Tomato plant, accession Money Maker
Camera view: bottom (45 deg); turntable rotation: 240 degrees
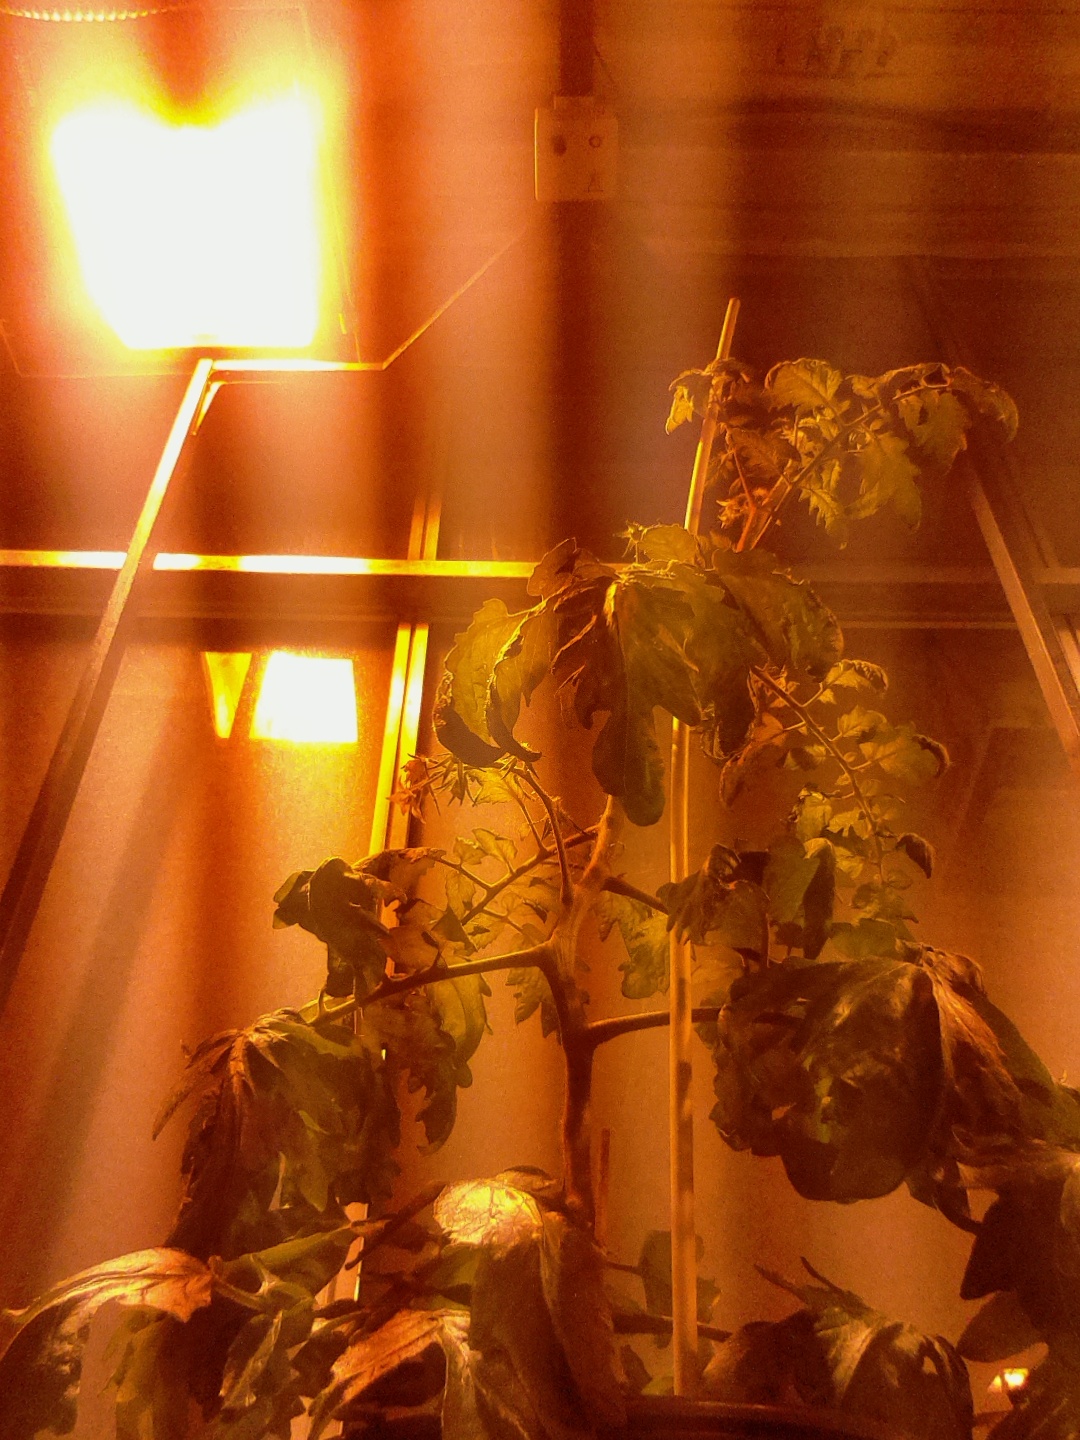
BBCH growth stage 70: Fruits at the main stem or branches visibles